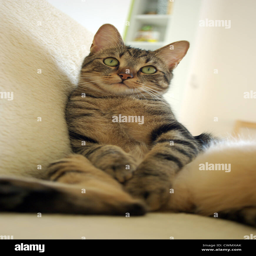
cat sitting like a human